Rkatsiteli

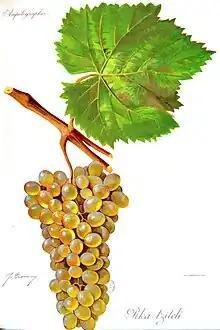
Rkatsiteli in Viala & Vermorel

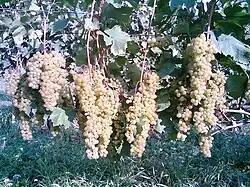
Grapes of Rkatsiteli

Rkatsiteli (literally "red stem" or "red horned") is a kind of grape used to produce white wine.